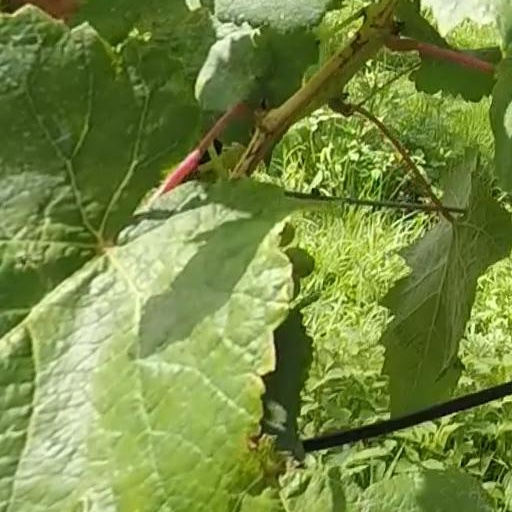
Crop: grape